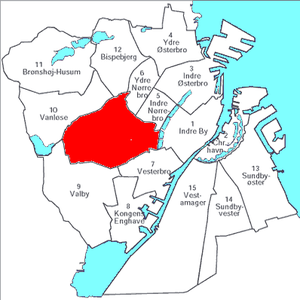
La municipalité de Frederiksberg est une commune du Danemark de 104 305 habitants au 1er janvier 2020.